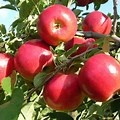
Label: apple